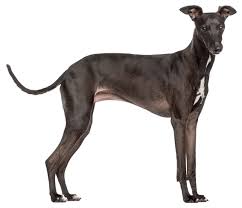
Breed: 238-n000099-Italian_greyhound